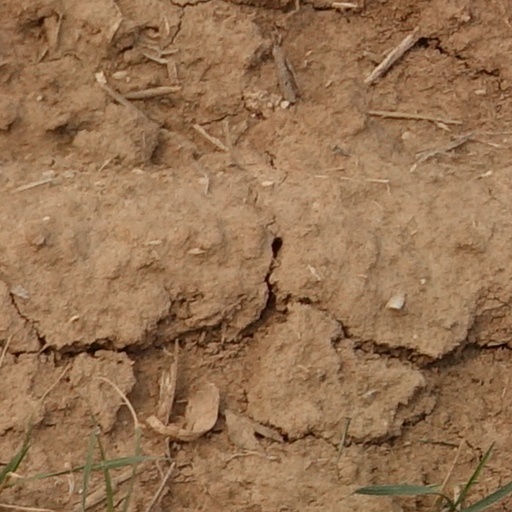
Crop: wheat